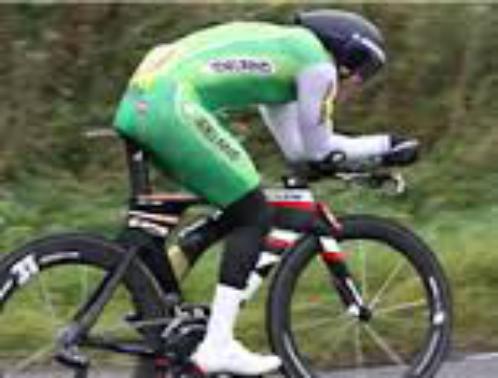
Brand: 3t cycling
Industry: Sports